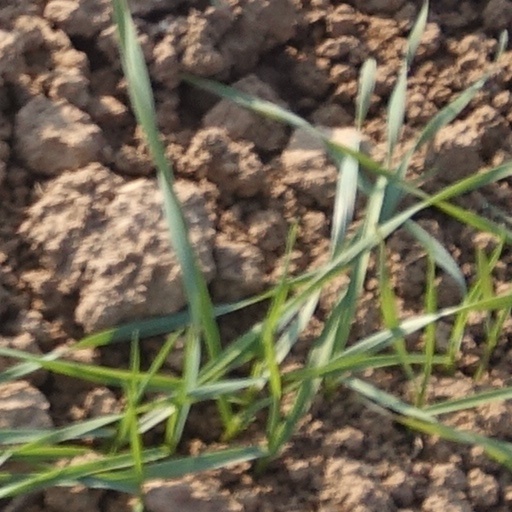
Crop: wheat